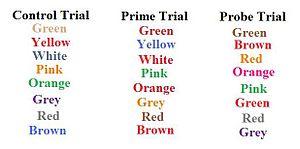
Le contrôle attentionnel est la capacité d'une personne à diriger son attention, à choisir ce à quoi elle prête attention et ce qu'elle veut ignorer.